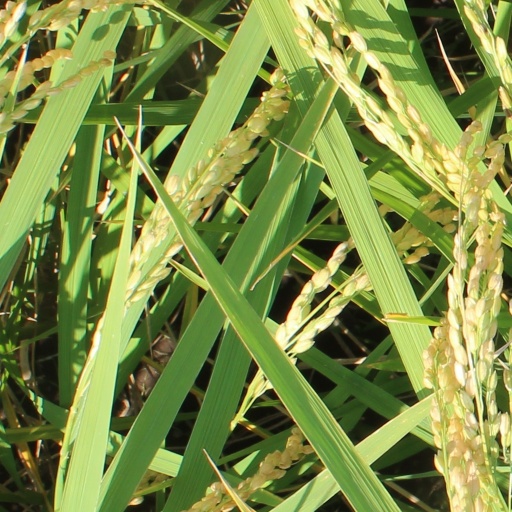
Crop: rice